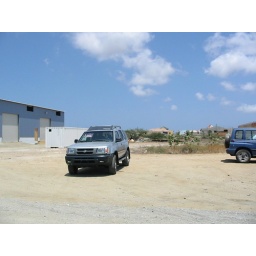
Sandy lot in Aruba and silver car